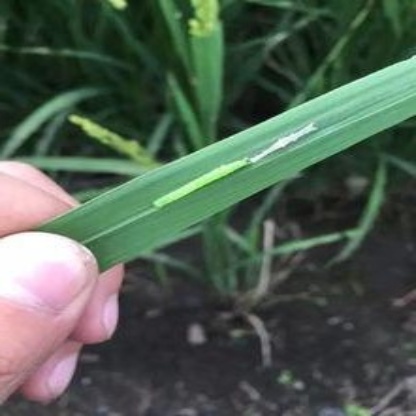
Nhãn: Sâu cuốn lá lớn ( Rice skipper)